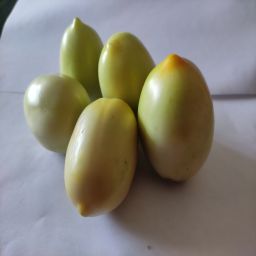
Crop: Tomato
Quality: Unripe